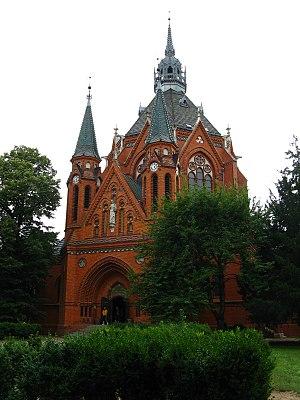
Břeclav est une ville de la région de Moravie-du-Sud, en République tchèque, et le chef-lieu du district de Břeclav. Sa population s'élevait à 24 925 habitants en 2020.